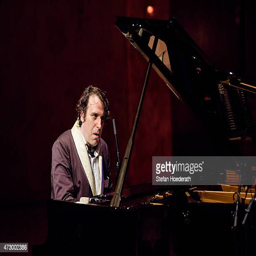
musical artist performs live on stage during a concert